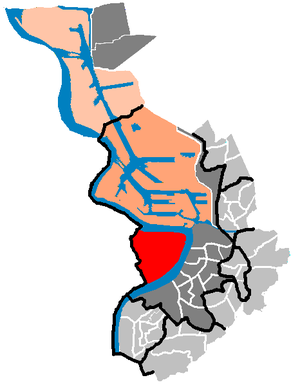
Linkeroever est un quartier de la ville belge d'Anvers situé sur la rive gauche de l'Escaut.